Roncesvalles, Toronto

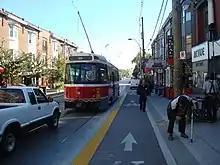
Large transport vehicle leaving sidewalk stop

The intersection of Roncesvalles, Queen and King streets has long been a transportation hub of the city of Toronto. Passenger trains first served the area in 1855. In the 1890s the location became the hub of commuter streetcars going as far west as Port Credit. In 1895, Toronto Railway Company (forerunner of the TTC) built the Roncesvalles streetcar yards, which continue to dominate the northwest corner. The intersection itself is famous for its huge number of streetcar tracks, possibly the most numerous in the city. The area has also been home to two other TTC yards, one streetcar yard in the triangle formed by Howard Park Avenue, Dundas Street West and Ritchie Avenue, and the bus garage on Sorauren Ave on the current site of Sorauren Park. The Roncesvalles Carhouse, a streetcar maintenance and storage facility, is located within Roncesvalles.